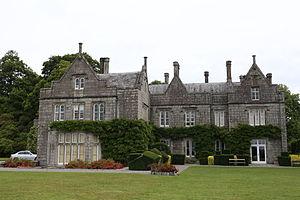
Rathvilly est un village dans le comté de Carlow et la province du Leinster, en Irlande.